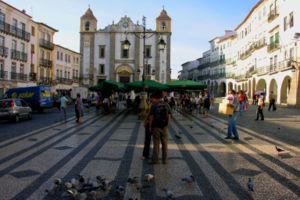
Évora est une ville et une municipalité du Portugal, chef-lieu du district d'Évora, dans la région de l'Alentejo et la sous-région de l'Alentejo central. La population de la ville est de 41 159 habitants en 2005. La municipalité d'Évora est le siège de l'une des plus vastes communes du Portugal, avec 1 308,25 km2 de superficie et 56 596 habitants. La commune est divisée en dix-neuf freguesias. Elle est limitée au nord par la commune d'Arraiolos, au nord-est par Estremoz, à l'est par Redondo, au sud-est par Reguengos de Monsaraz, au sud par Portel, au sud-ouest par Viana do Alentejo et à l'ouest par Montemor-o-Novo. Elle est le siège de l'archidiocèse d'Évora.